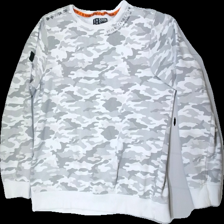
View: front
Type: Sweater
Category: Men
Brand: Not in the list
Brand text on label: SEVEN ZERO
Colors: White, Grey
Material: 100%cotton
Pattern: Other
Cut: Regular, C-collar
Size: XL
Season: Autumn
Stains: Minor
Price range: <50
Recommended usage: Export